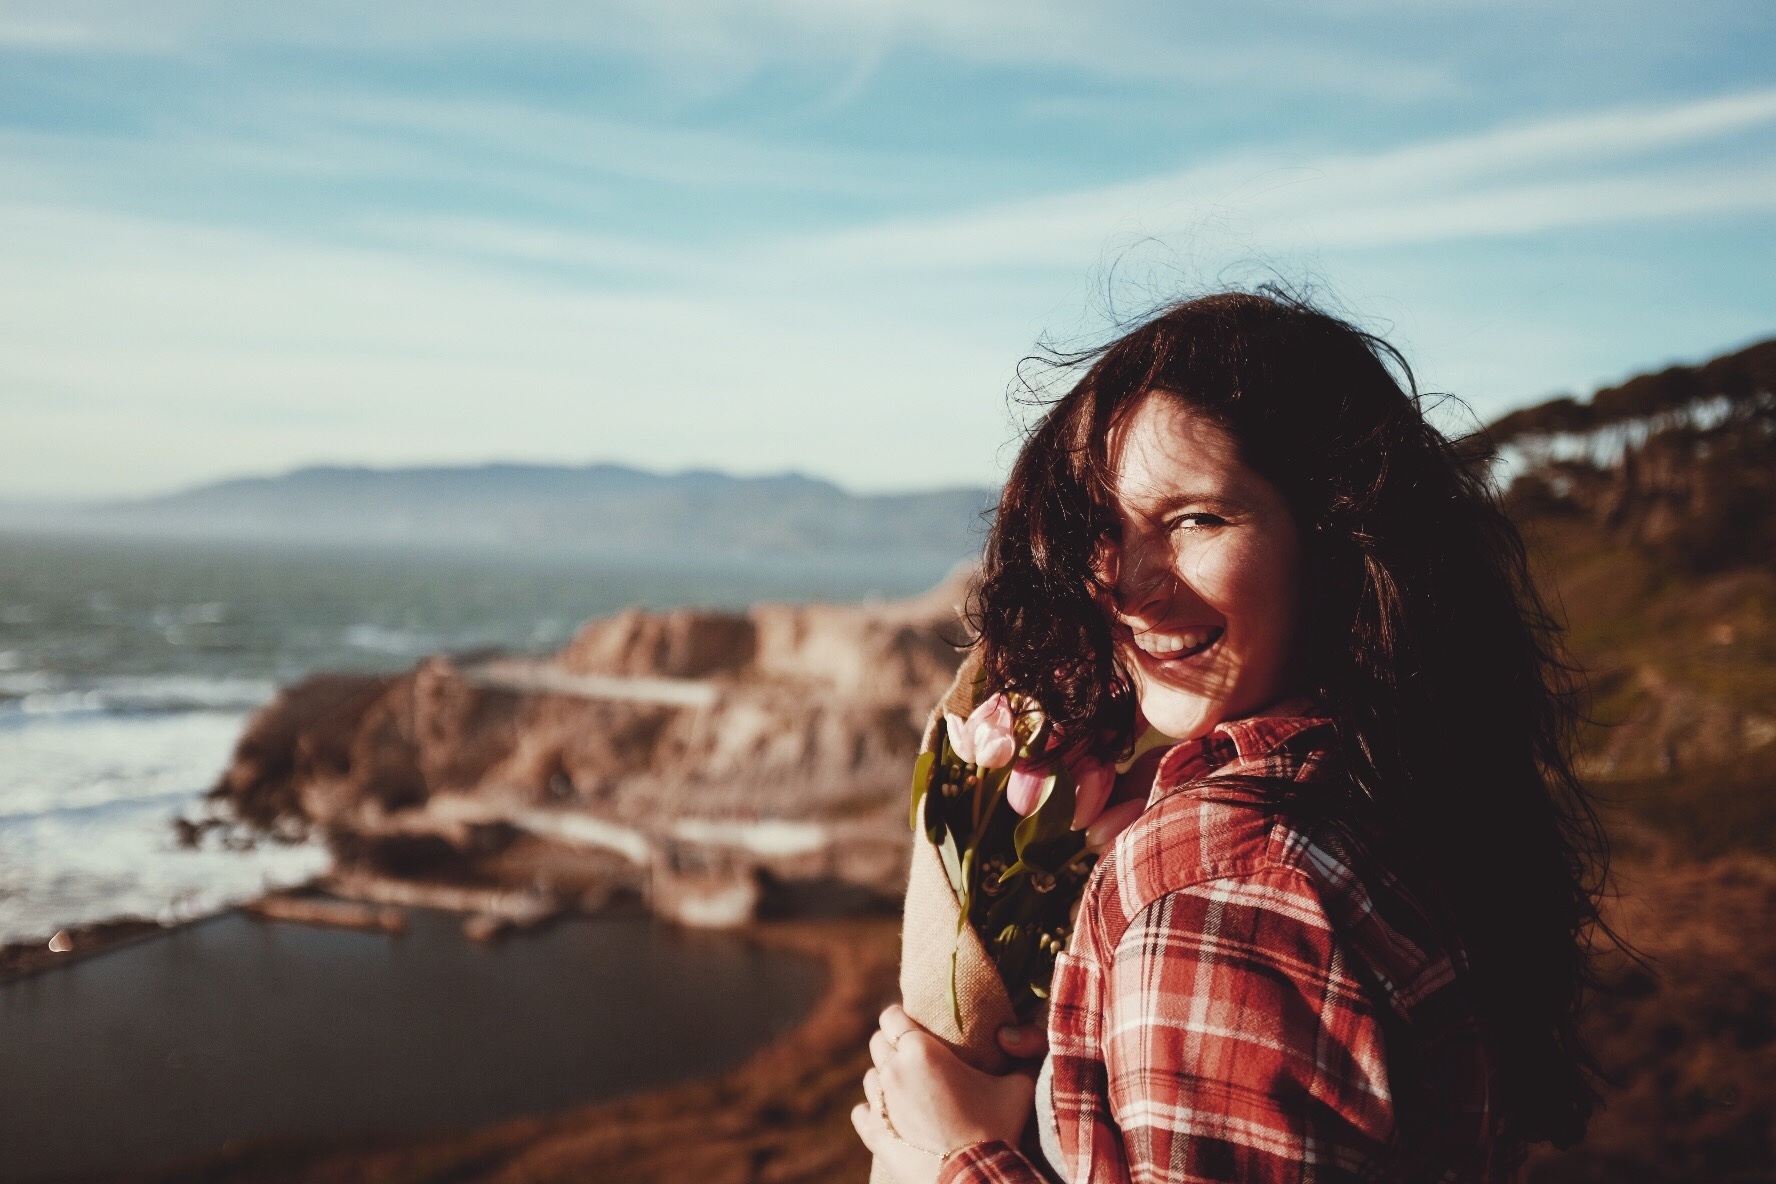
sea, person, girl, woman, sunlight, female, portrait, model, young, smile, outdoors, face, fun, happy, happiness, photograph, beauty, joy, expression, laughter, photo shoot